Dora Maar

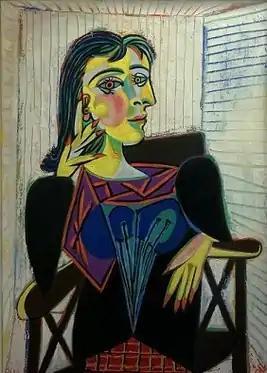
"Portrait of Dora Maar", by Pablo Picasso

In 1910, the family left for Buenos Aires where the father obtained several commissions including for the embassy of Austria-Hungary. His achievements earned him the honor of being decorated by Emperor Francis Joseph I, even though he was "the only architect who did not make a fortune in Buenos Aires".